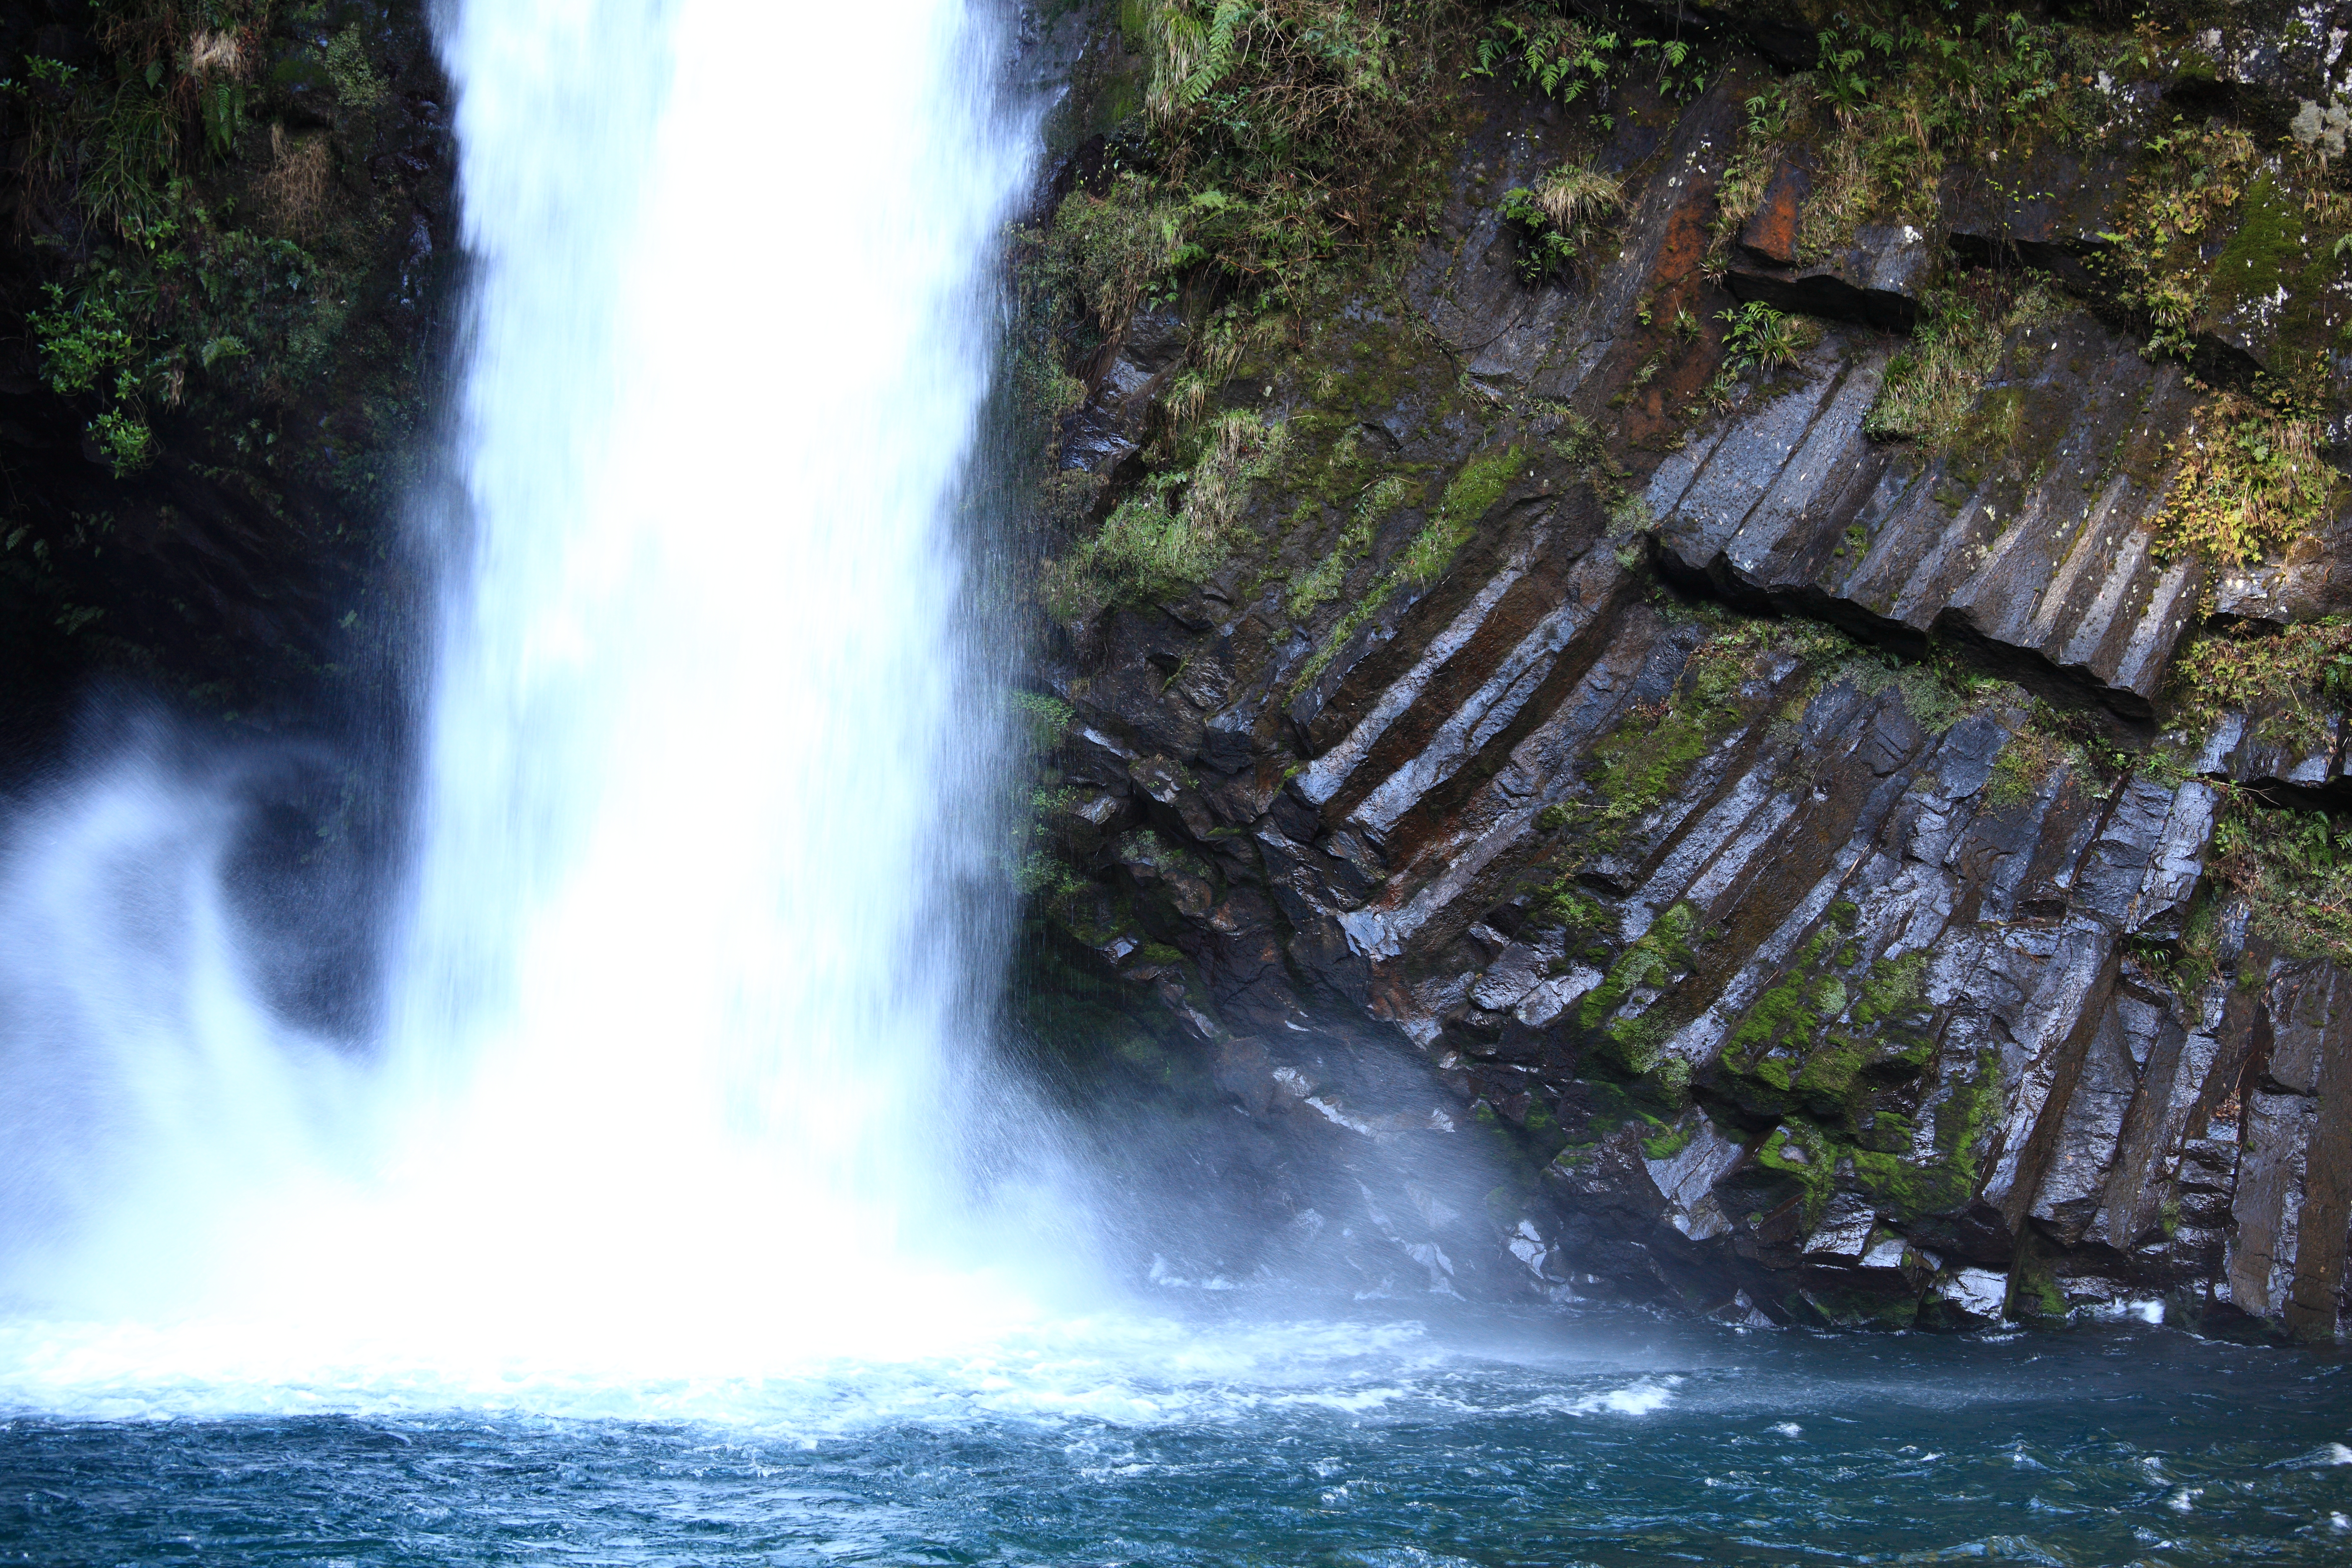
water, waterfall, high, body of water, 5d, wasserfall, hires, markii, water feature, watercourse, hi, res, resolution, 5photosaday, joren, columnar, joint